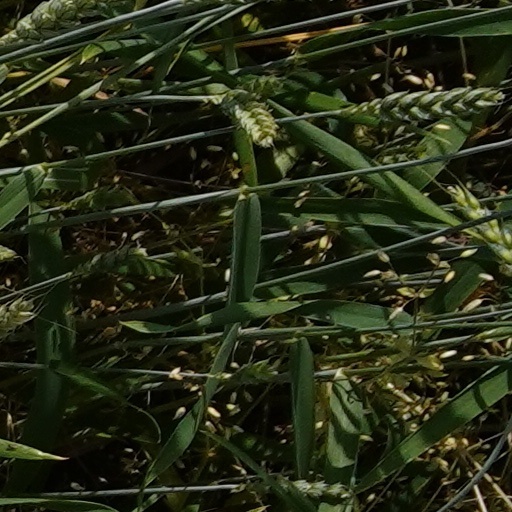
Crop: wheat